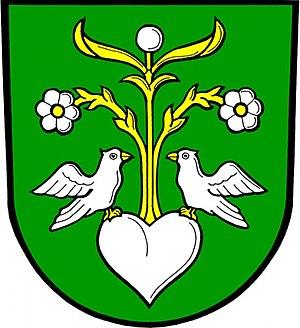
Milenov est une commune du district de Přerov, dans la région d'Olomouc, en République tchèque. Sa population s'élevait à 434 habitants en 2018.